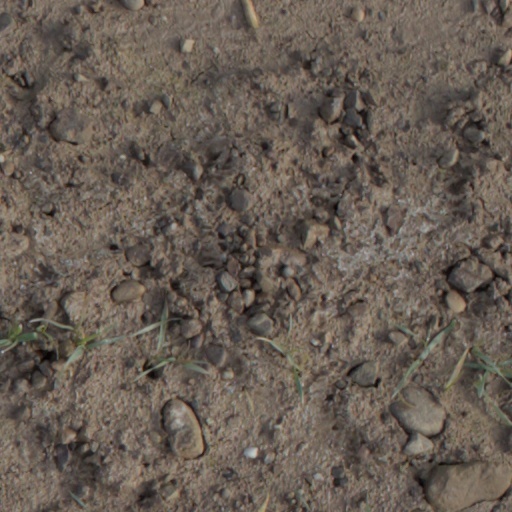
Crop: wheat